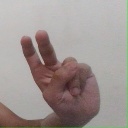
अक्षर: ऐ